Restaurant to Another World

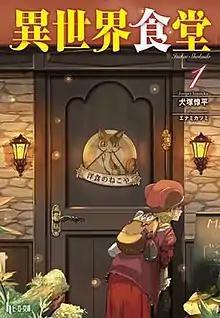
The first light novel volume cover

is a Japanese light novel series written by Junpei Inuzuka, with illustrations by Katsumi Enami. Shufunotomo have released five volumes of the series since February 2015. An anime television series adaptation produced by Silver Link aired from July to September 2017. A second season by OLM aired from October to December 2021.